Facing heaven pepper

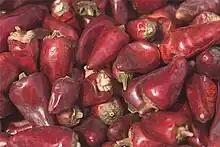
Dried facing heaven chilies

Historic sources described the fruits as "extremely spicy" though the flavor has likely changed over time.